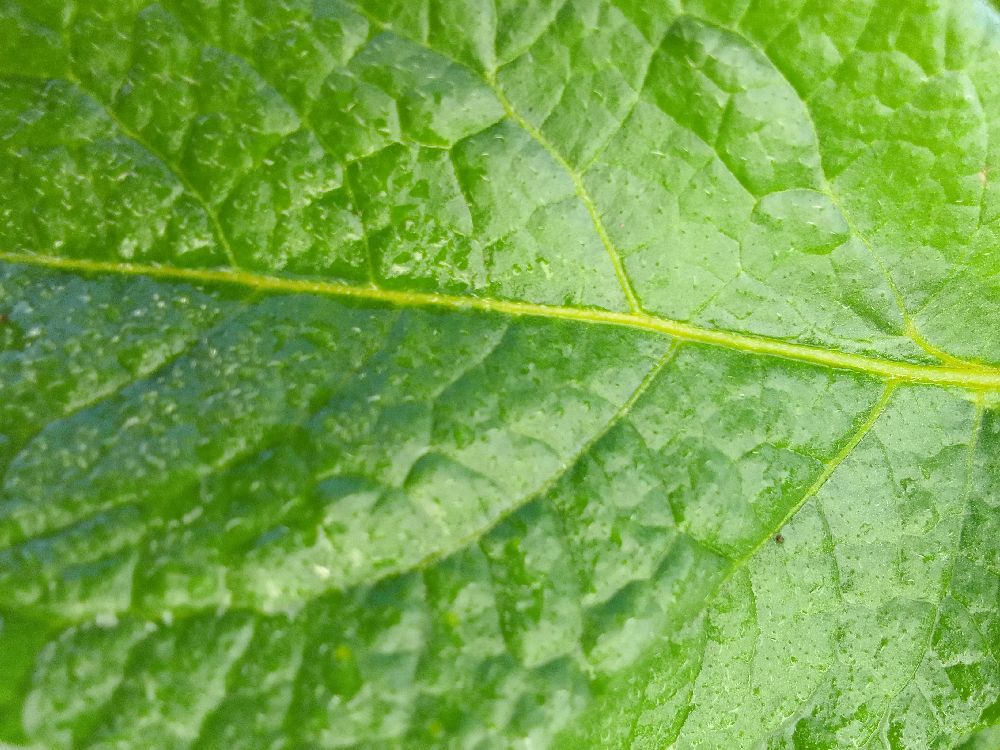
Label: Healthy